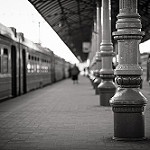
Label: street